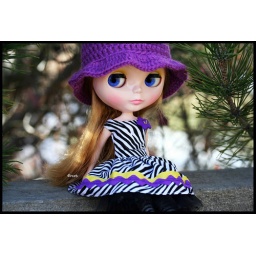
Sweet November is wearing a hat by SimplyKir and a dress by FaeryMade.